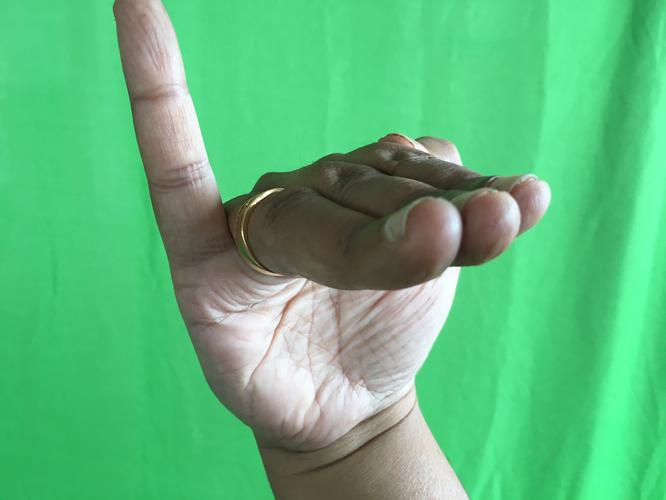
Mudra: Hamsapaksha
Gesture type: double_hand